RSS Racing

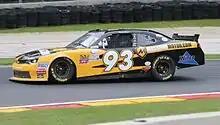
The No. 93 of David Starr at Road America in 2016

On January 12, 2024, it was announced that C. J. McLaughlin would drive the No. 38 car part-time for the team. After failing to qualify in two of the first four races, McLaughlin was replaced by Matt DiBenedetto for at least five races. It was also revealed that the entry was being fielded by Viking Motorsports, owned by Don Sackett, CEO of SciAps Inc., in collaboration with RSS Racing.